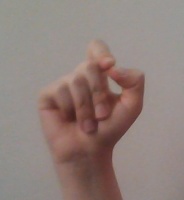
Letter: fa